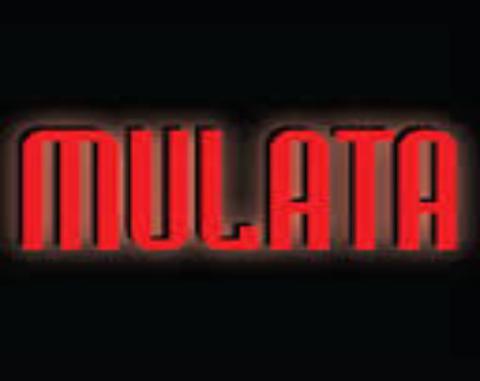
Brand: mulata
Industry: Food